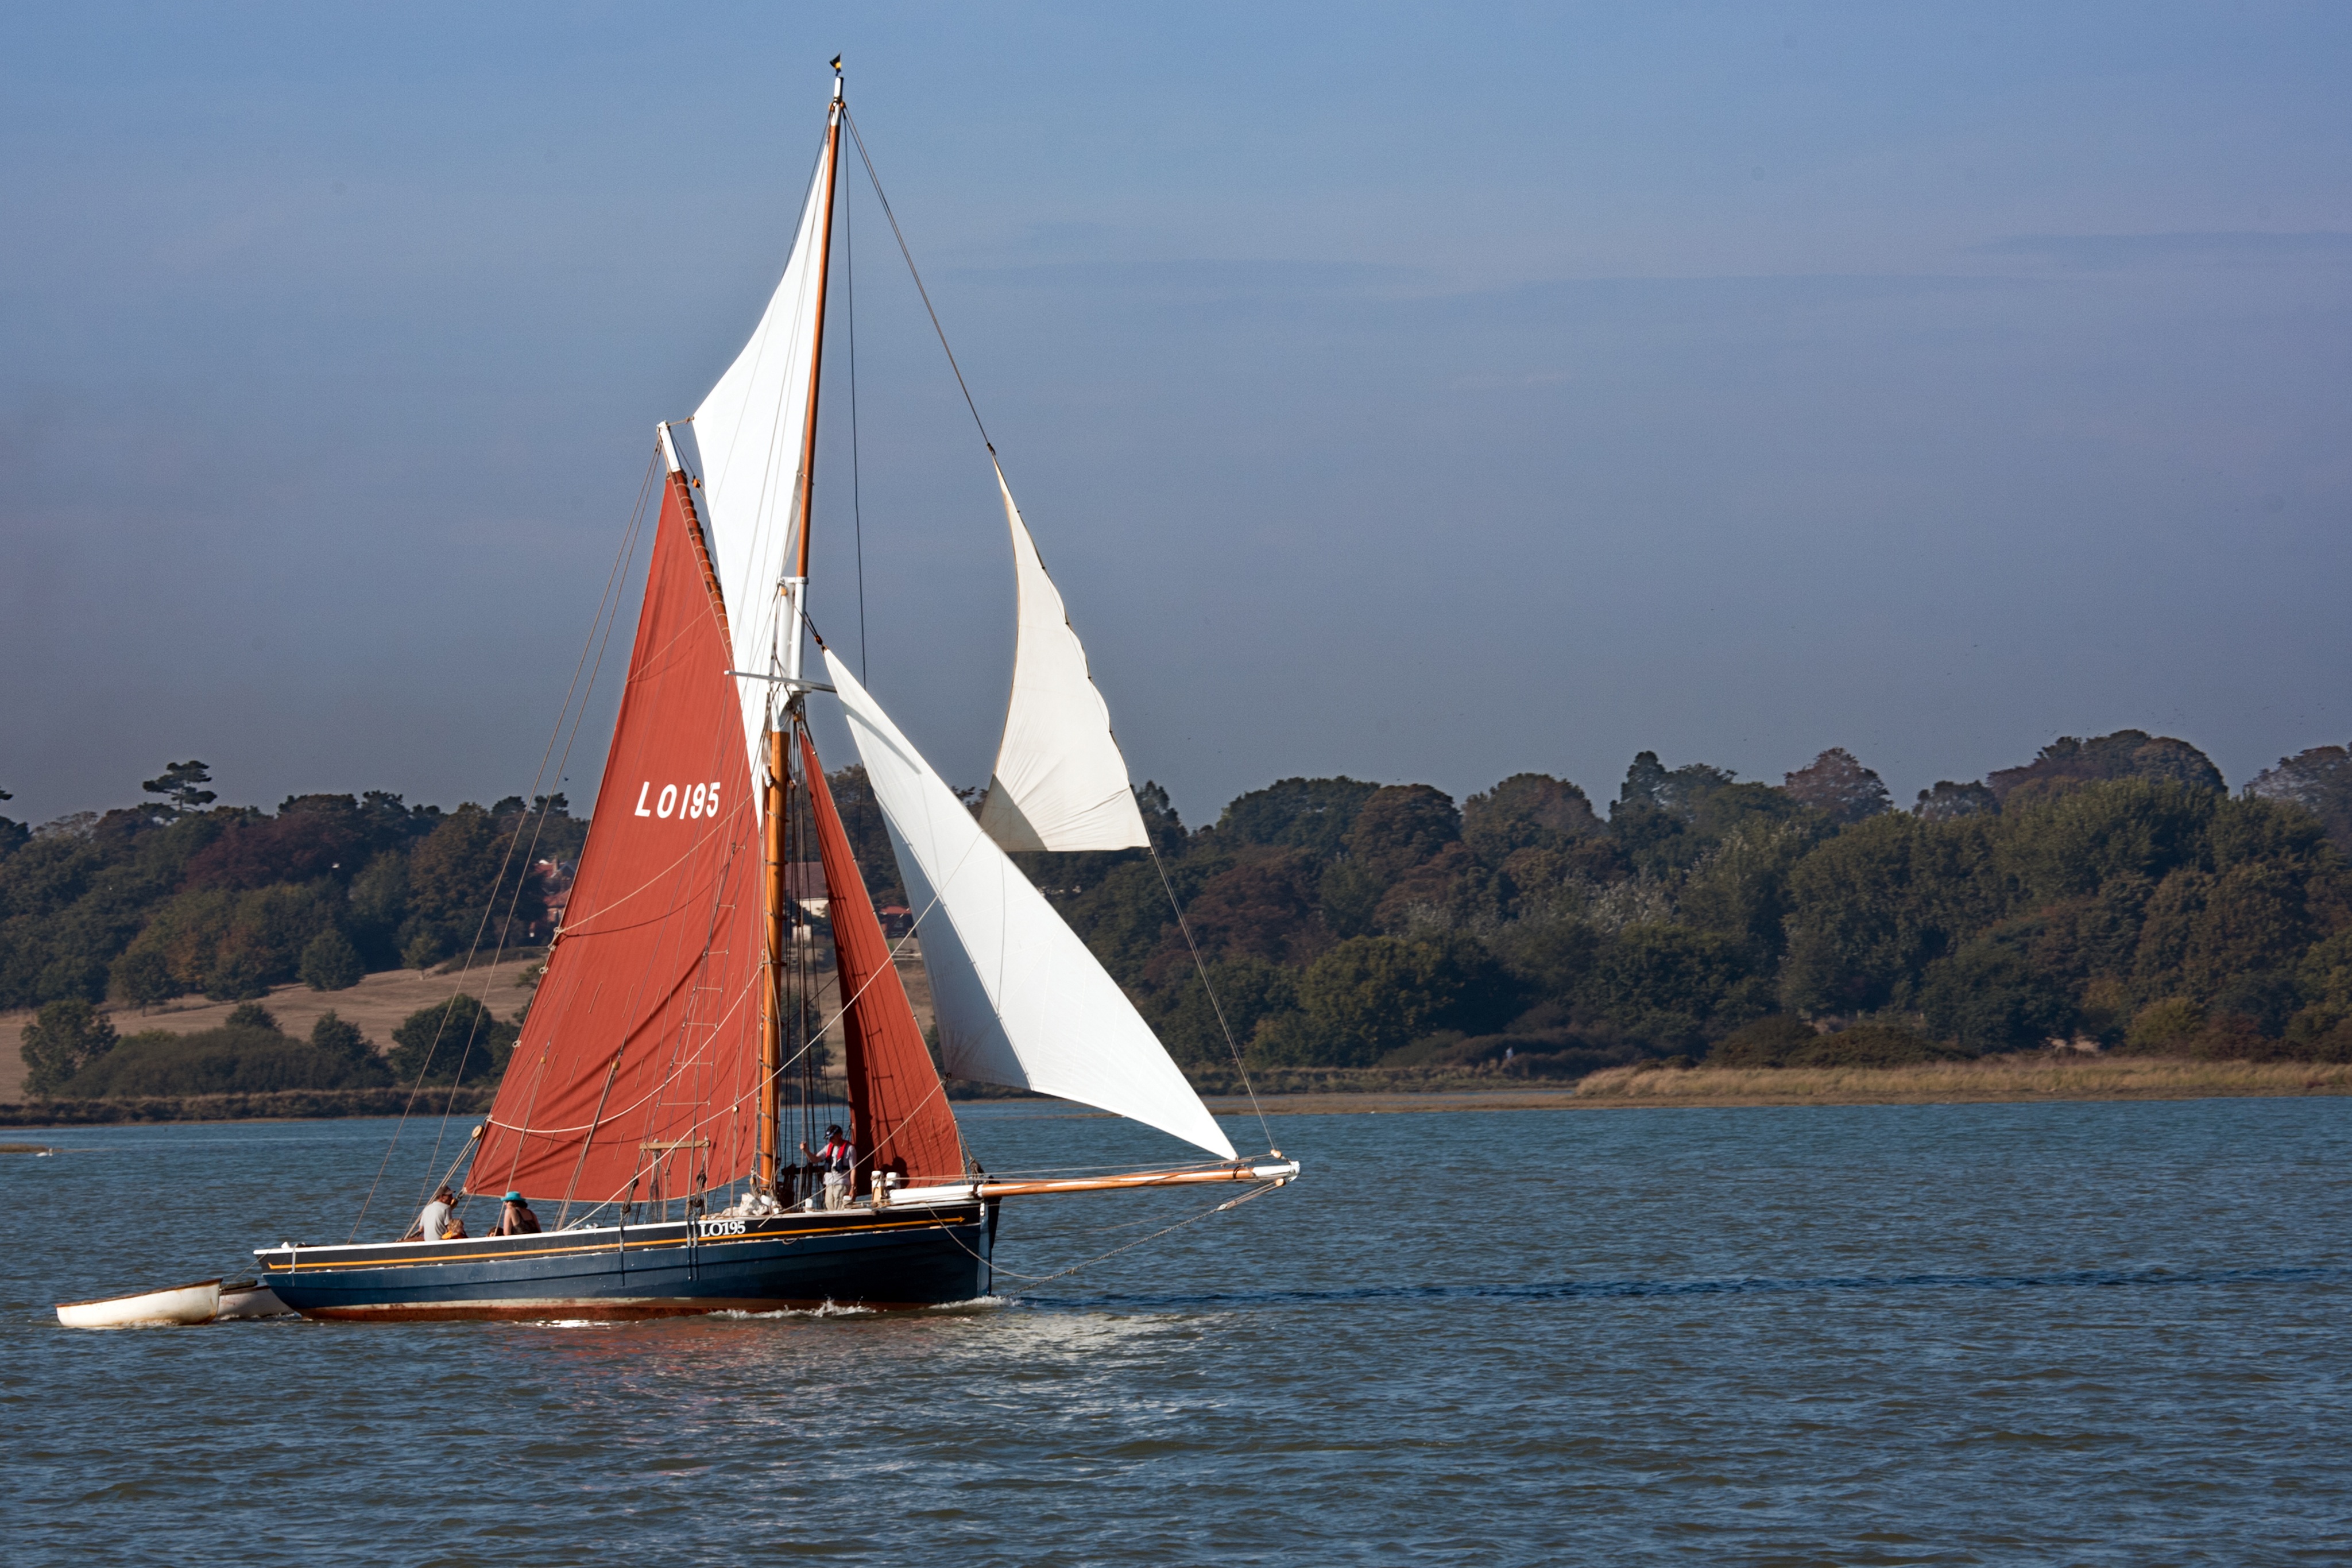
sea, white, boat, wind, ship, red, vehicle, mast, sailing, rigging, yacht, sailboat, sports, boating, sail, wooden, sails, watercraft, schooner, sailing ship, dinghy, tall ship, yacht racing, windsports, dinghy sailing, sailboat racing, proa, lugger, galway hooker, thames sailing barge, single mast